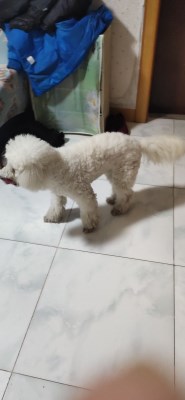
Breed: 2925-n000114-toy_poodle